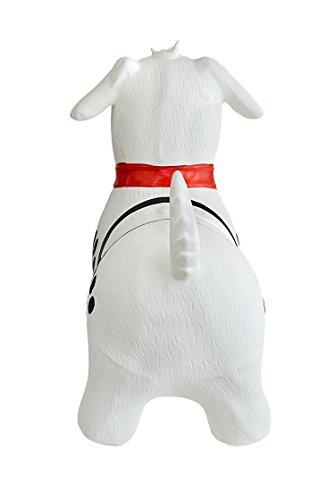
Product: Black & White Dog Bounce & Ride-on Inflatable Hopper Toddler Toy with Pump
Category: Baby Products | Baby Care | Pacifiers, Teethers & Teething Relief | Teethers
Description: PERFECT TODDLER TOY: This black and white dog will become your boy or girls favorite toy.
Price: $25.90
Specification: ProductDimensions:9x7x12inches|ItemWeight:3.57pounds|ShippingWeight:3.53pounds(Viewshippingratesandpolicies)|ASIN:B078Z23Q32|Itemmodelnumber:11950|Manufacturerrecommendedage:24months-5years